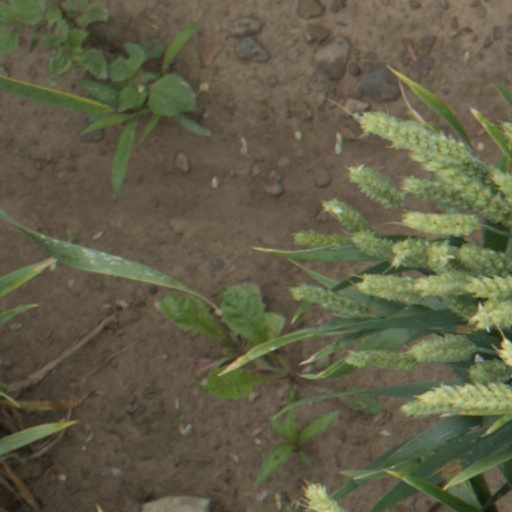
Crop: wheat